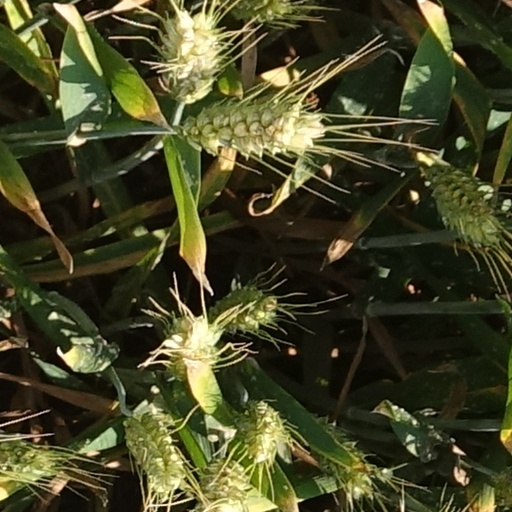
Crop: wheat